Roy Powell (New Zealand rugby league)

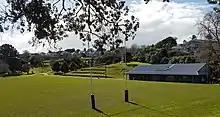
Richmond Rovers RL club and grounds where Roy Powell played as a junior and senior.

Roy Powell grey up in the Grey Lynn area and began playing for Richmond Rovers as a junior around 1924 aged 16 in the 6th grade. He was most likely playing in the midfield based on where he was being listed in the team line ups. Earlier in the year Roy had lost yet another brother, Reginald who died by suicide on the East Cape in July aged 24. He was working as a sawmill hand at the time though his name was erroneously reported at Reginald "Malone" at the time. He was buried Motu Cemetery on 22 July.